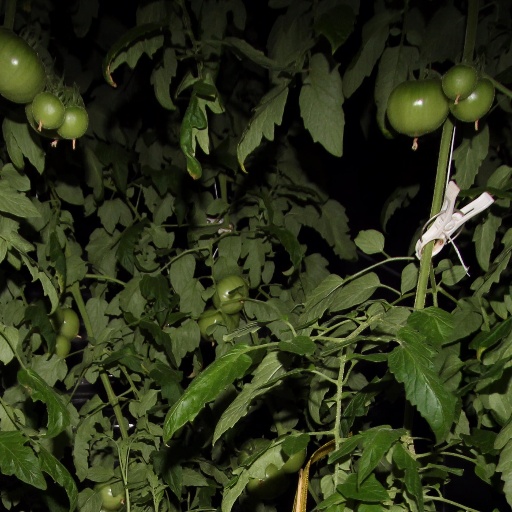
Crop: tomato